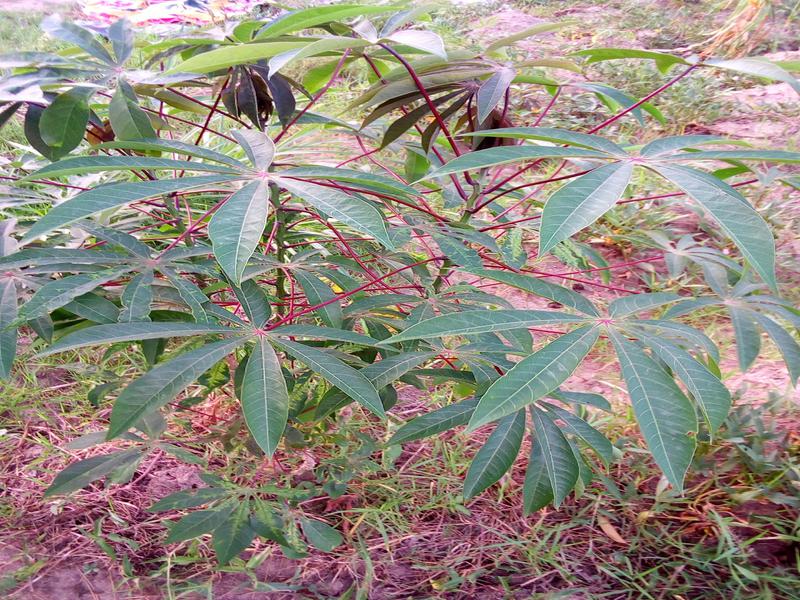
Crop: cassava
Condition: healthy